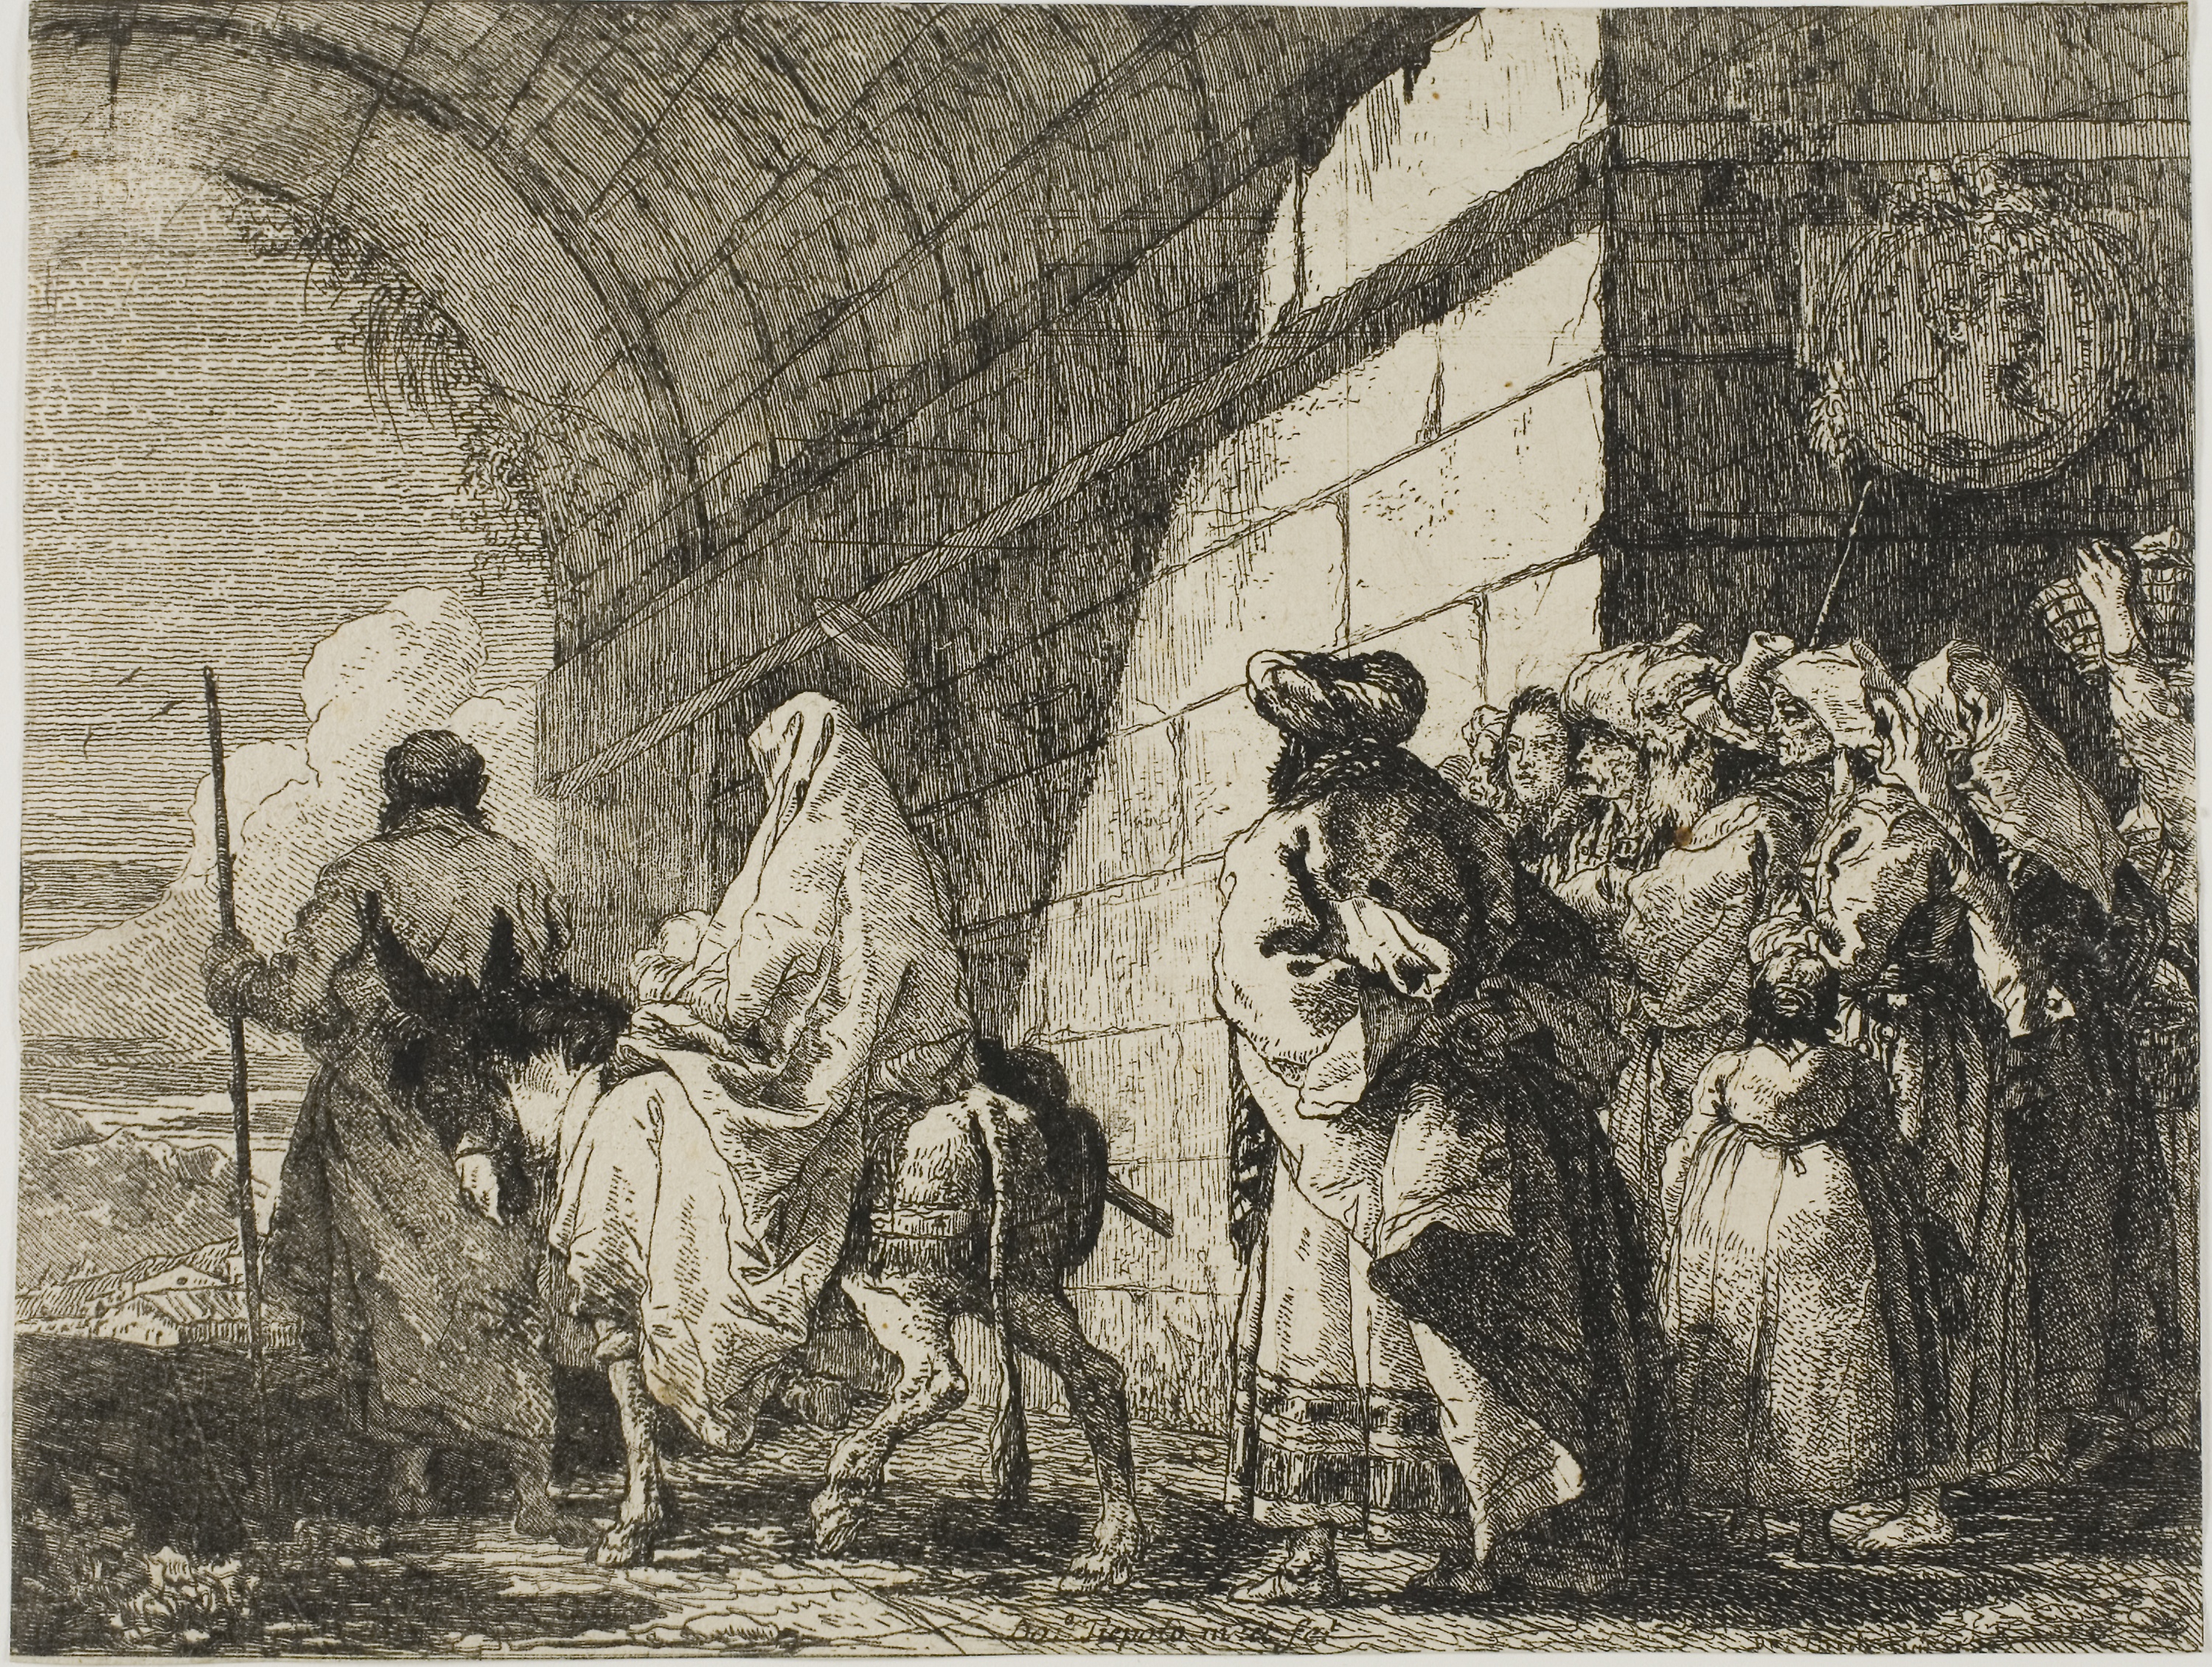
history, black and white, art, visual arts, vintage clothing, monochrome